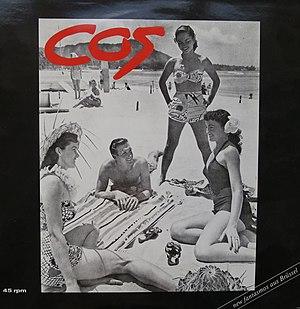
Cos - Hotel Atlantic
Cos est un groupe belge fondé à Bruxelles en 1974 autour de Daniel Schell et Pascale Son. La composition du groupe évolue fortement au fil du temps. Chaque album possède son propre univers, mais le style peut être rapproché avec divers sous-genres du rock progressif, à savoir l’École de Canterbury, le Krautrock et le Zeuhl.